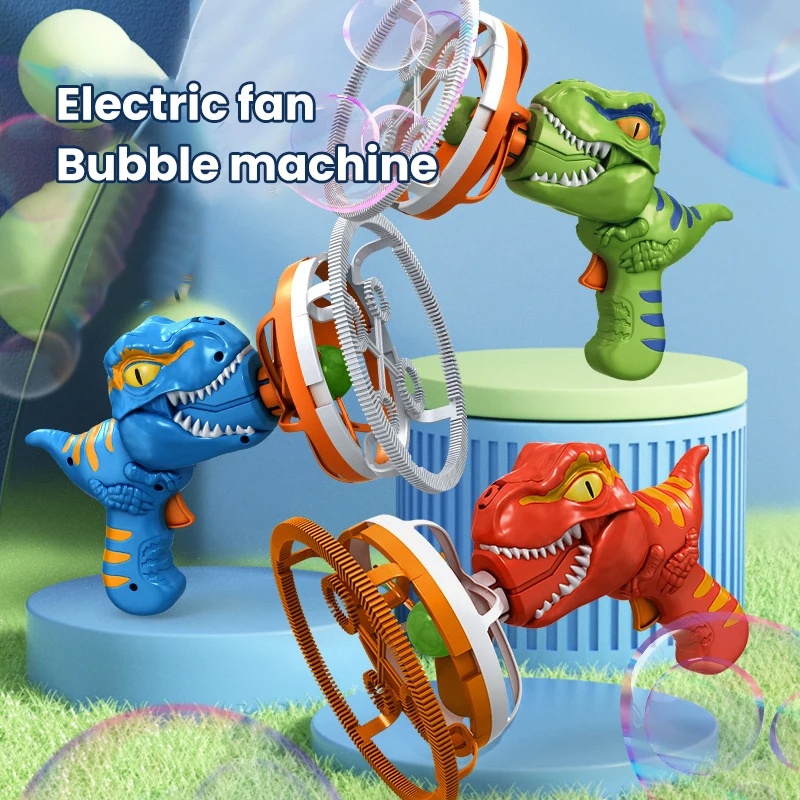
3-in-1 Dinosaur Bubble Machine for Kids – Handheld Fan & Cartoon Bubble Blowing Toy
Brand: CJ
Surprise your little one with the ultimate summer toy – the 3-in-1 Dinosaur Bubble Machine! Combining the fun of bubble play, the charm of a cartoon dinosaur, and the practicality of a handheld fan, this multifunctional toy is perfect for keeping kids entertained and cool during sunny days. Designed with a colourful, eye-catching dinosaur shape, this toy encourages active play and keeps children away from screens. It's safe, easy to use, and ideal for outdoor adventures, parties, park days, or everyday fun at home. With the removable bubble head, kids can instantly switch from bubble-blowing mode to fan mode, making this a clever companion for hot weather play. Plus, its battery-powered operation eliminates the need for manual blowing, reducing mess and risk. Key Features: Cute dinosaur design – perfect for young children Electric bubble blowing with bubble-in-bubble effect for extra excitement ️ Detachable fan – use as a handheld cooling fan on hot days Battery-powered – one-button operation, no mouth blowing required Supports safe, active outdoor play and sensory development Ideal gift for birthdays, parties, or summer holiday fun Specifications: Material: ABS plastic (non-toxic, child-safe) Function: Electric bubble blowing + handheld fan + dinosaur toy Colours Available: Red, Blue, Green Power Supply: Battery-operated (batteries not included) Recommended Age: 3+ years Design Feature: Double-layer bubble-in-bubble structure for added fun Package Includes: 1 x Dinosaur Bubble Machine Toy Why choose one toy when you can have three? Let your child enjoy magical bubbles, stay cool, and play creatively – all with one fun-packed dinosaur friend.
Category: Toys & Games > Toys > Activity Toys > Bubble Blowing Toys > Bubble Machines